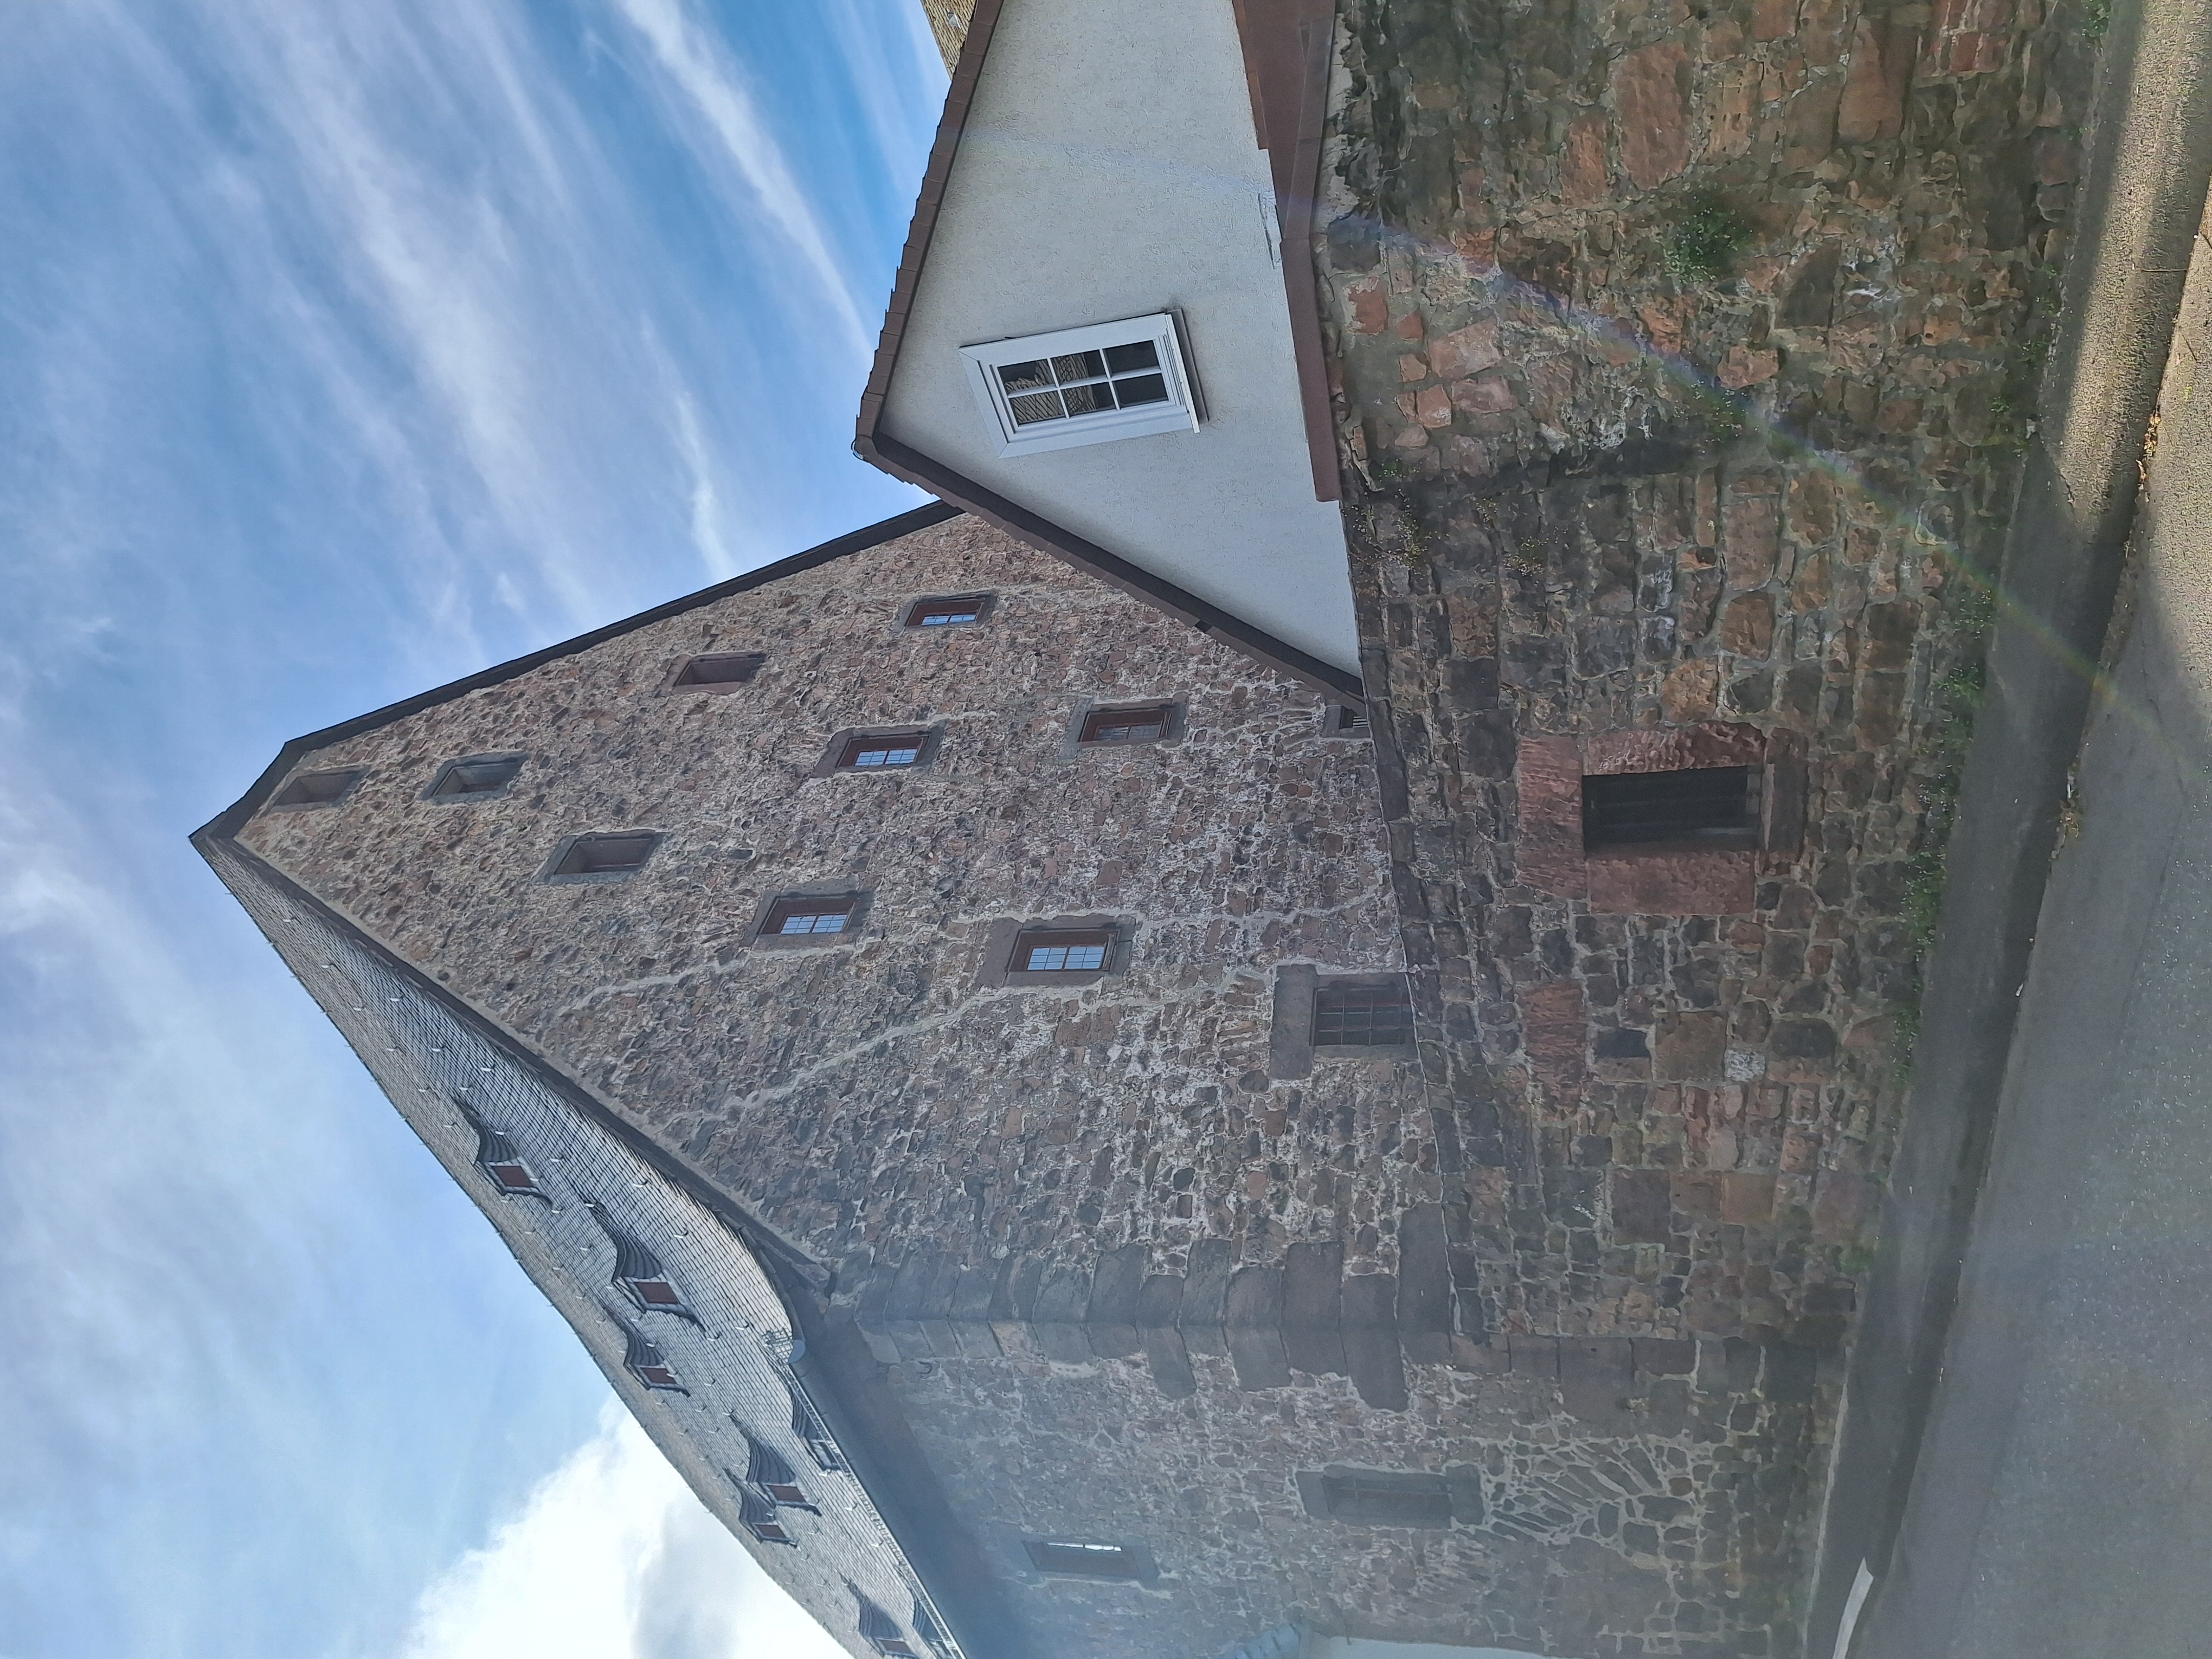
Building: Mineralogisches Museum